Alfred Scott-Gatty

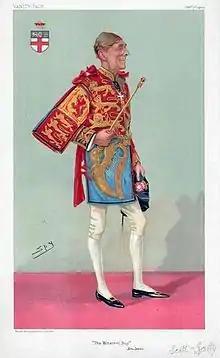
A caricature of Alfred Scott-Gatty in his ceremonial tabard by Sir Leslie Ward, 1904

Sir Alfred Scott-Gatty ( Gatty; 26 April 1847 – 18 December 1918) was a long serving officer of arms at the College of Arms in London and a successful composer.